Radio-controlled car

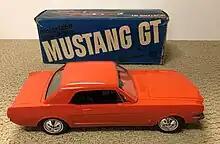
Wen-Mac/Testors 1966 Mustang 1:11 Scale

Apparently that next step was being developed during late 1965 and early 1966. Wen-Mac was purchased by Testors in 1966 and, in the April 1966 issue of Car Model magazine, coverage of the February 1966 Hobby Industry Trade show in Chicago included the Testors model company announcement of a radio-controlled, electric powered version of what was apparently the same basic 16” 1966 Mustang GT. It was mistakenly called a 1:9 scale model when actually, a 16" long 1966 Mustang is 1:11 scale.